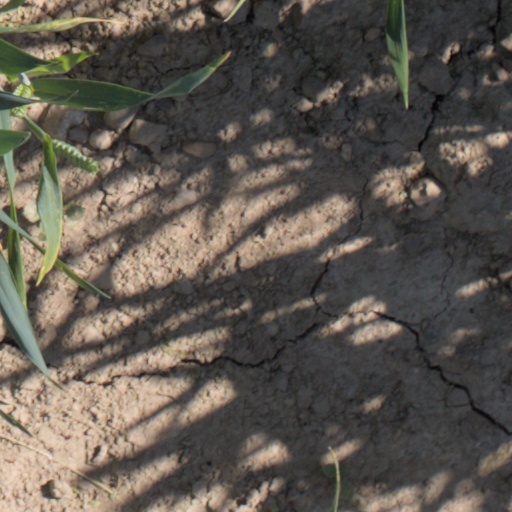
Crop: wheat